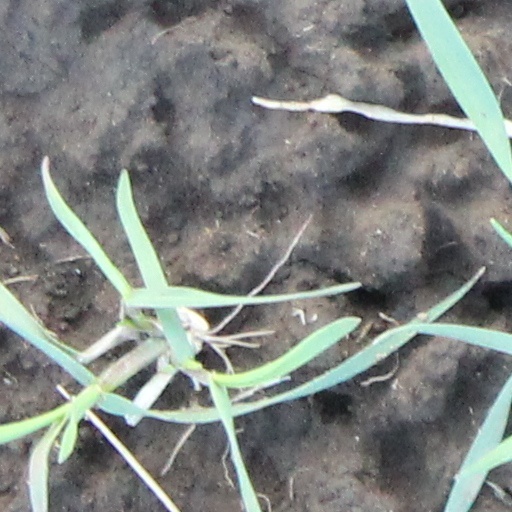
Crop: wheat